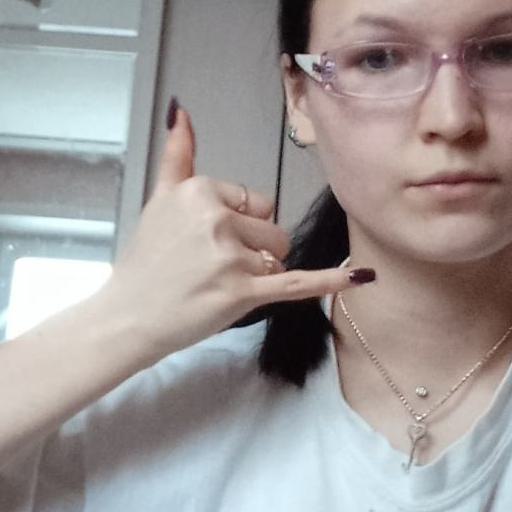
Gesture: call